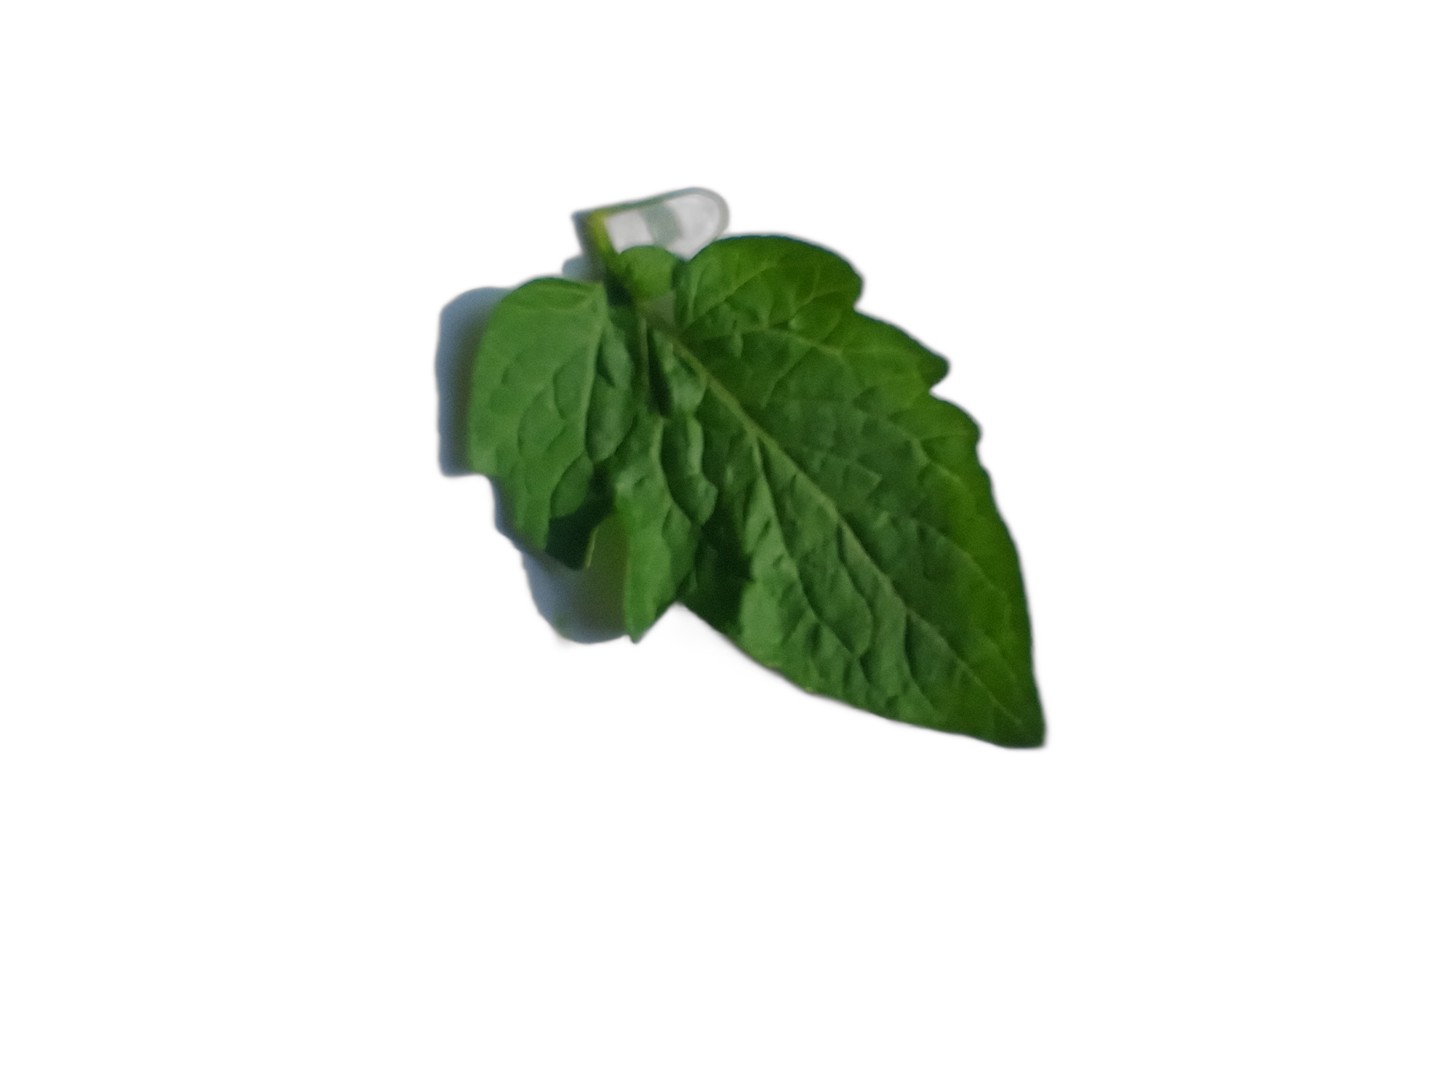
Crop: Tomato
Label: Healthy